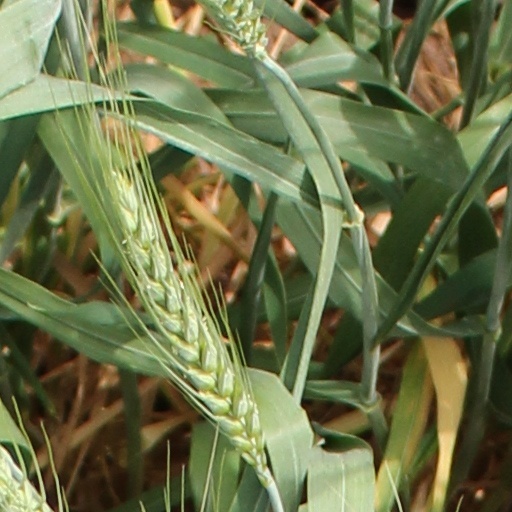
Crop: wheat